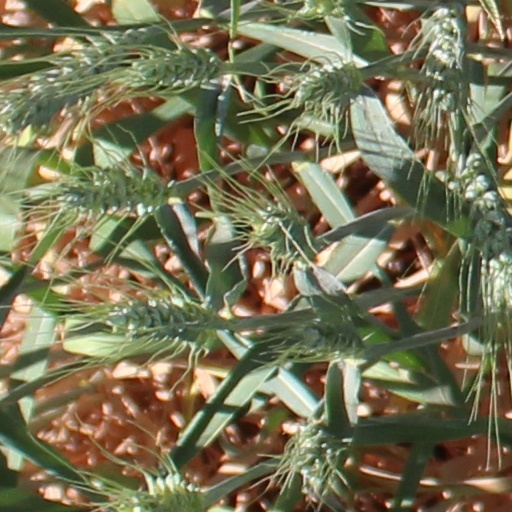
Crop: wheat